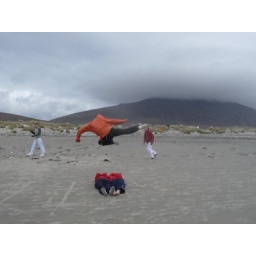
Phil does a really nice flying side kick over the girls ...